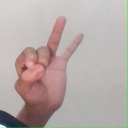
अक्षर: ण